Raúl Armando

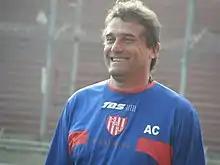
Armando with Unión de Santa Fe

Raúl Agustín Armando (born 23 June 1965) is an Argentine football manager and former player who played as a defender.